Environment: real
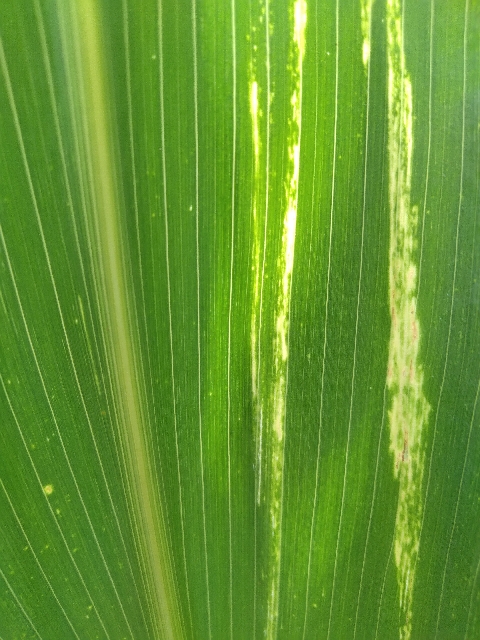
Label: lethal_necrosis